Plato's unwritten doctrines

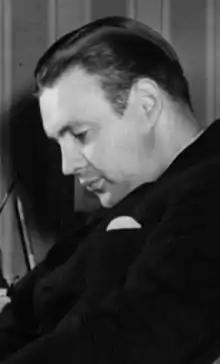
E. N. Tigerstedt, a historian of the fall of Neo-Platonism in the Early Modern Period, criticized the Tübingen interpretation.

Until the 1950s, the question of whether one could in fact infer the existence of unwritten doctrines from the ancient sources stood at the center of the discussion. After the Tübingen School introduced its new paradigm, a vigorous controversy arose and debate shifted to the new question of whether the Tübingen Hypothesis was correct: that the unwritten doctrines could actually be reconstructed and contained the core of Plato's philosophy.